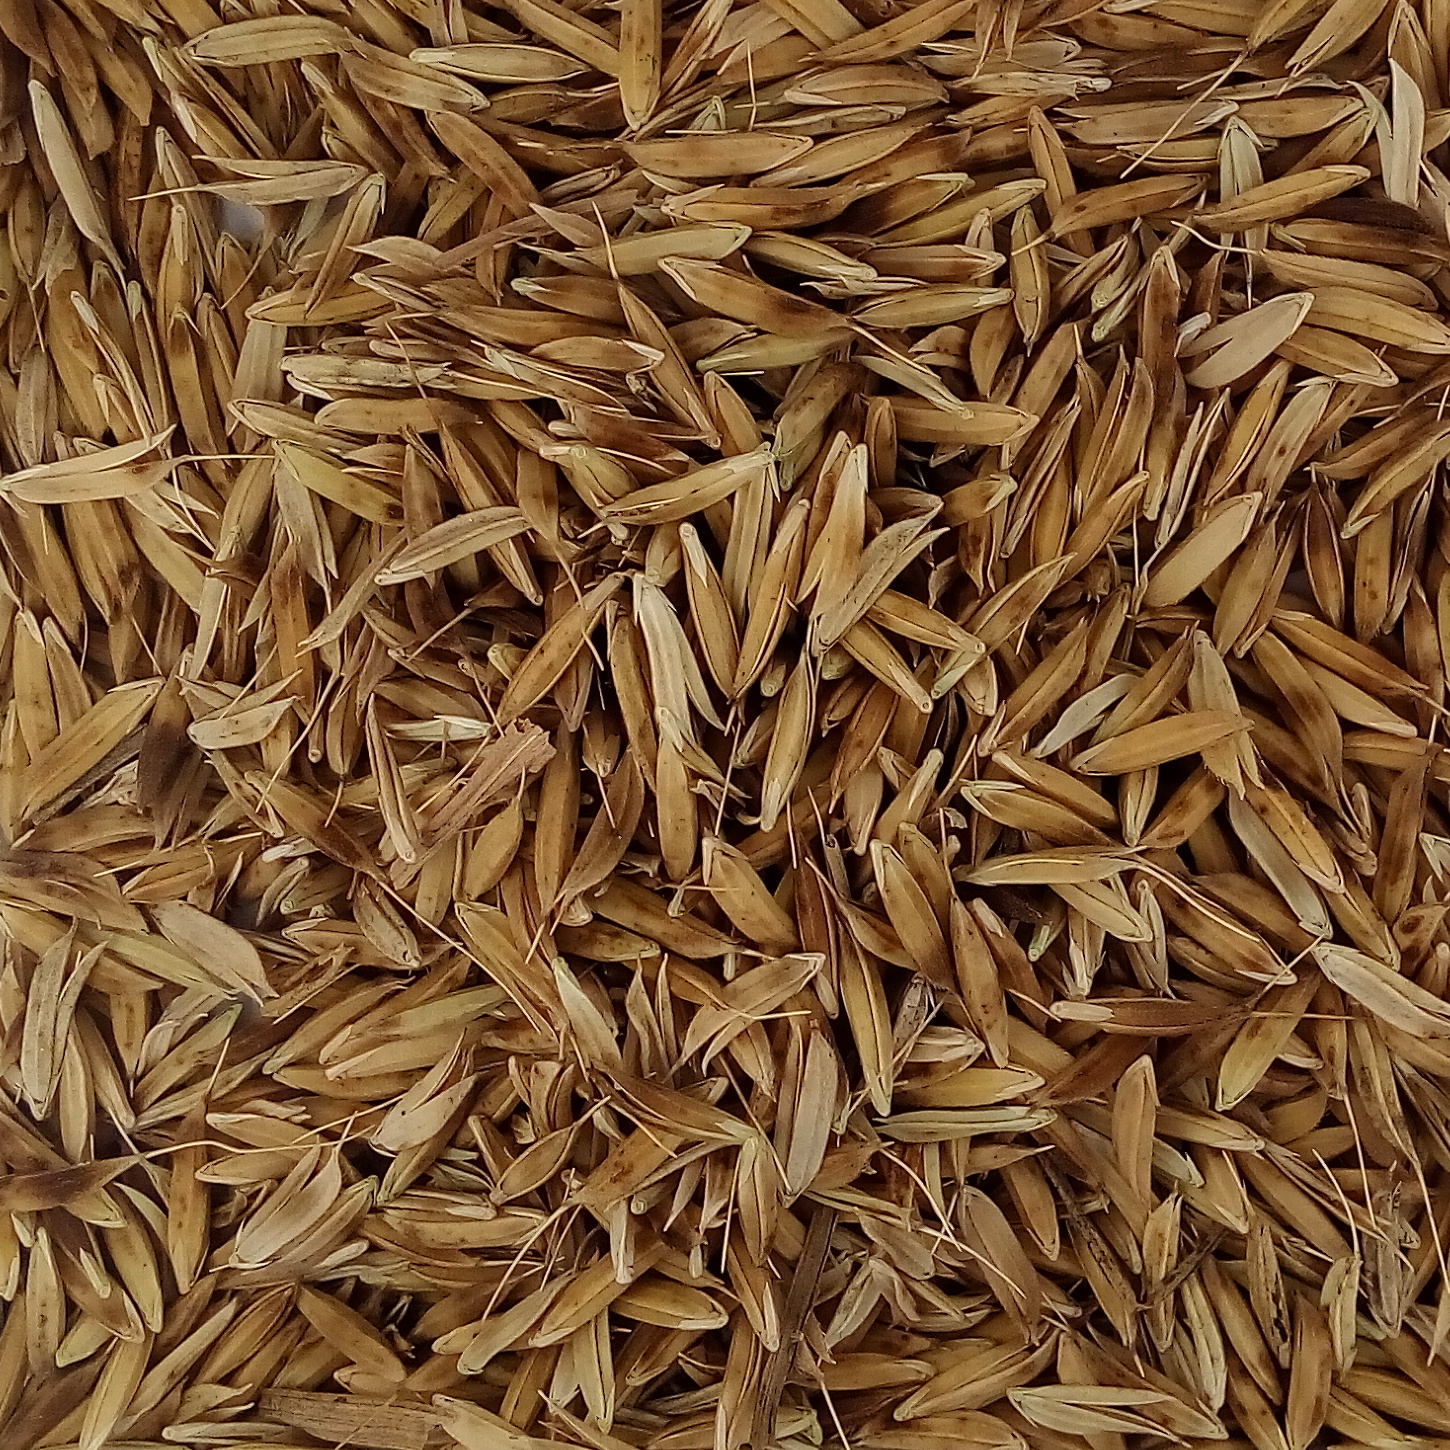
Rice seed variety: DHBT_3